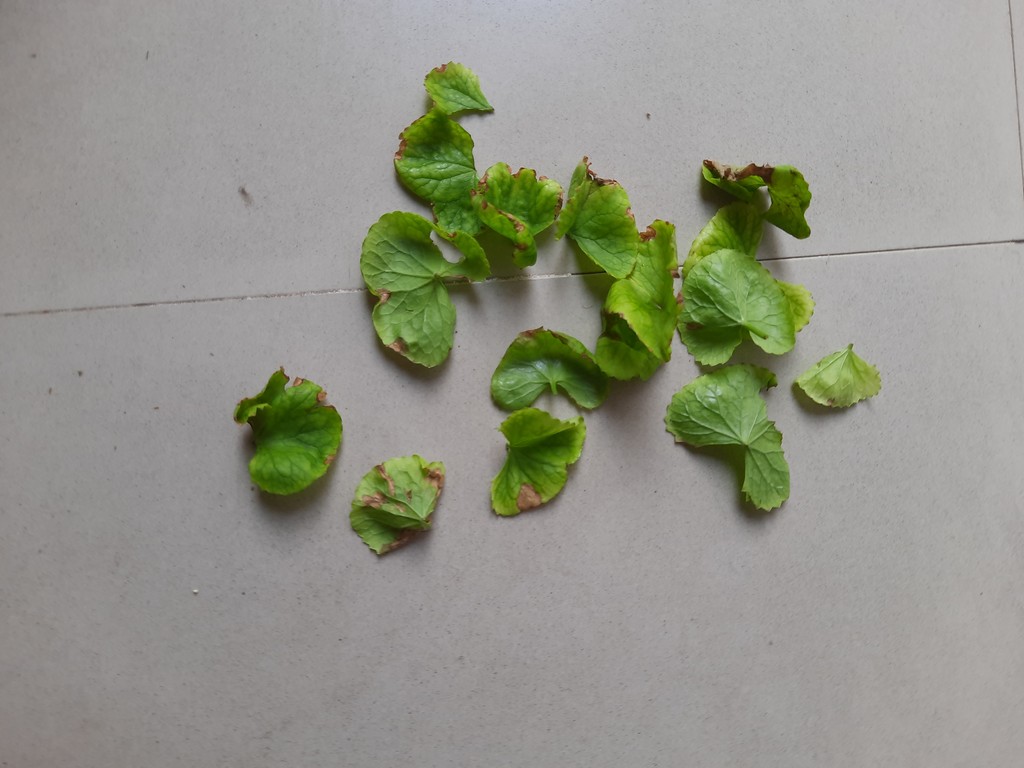
Label: Unhealthy